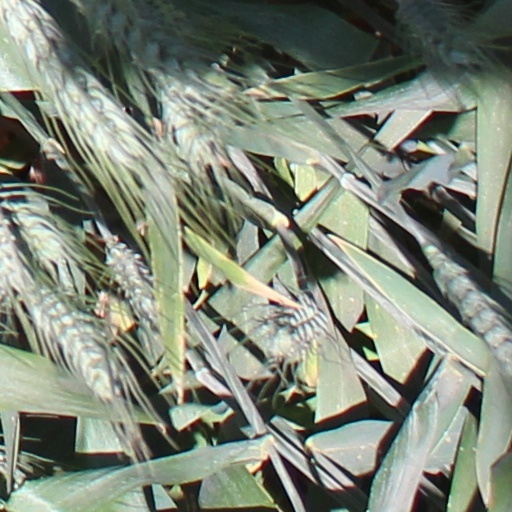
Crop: wheat